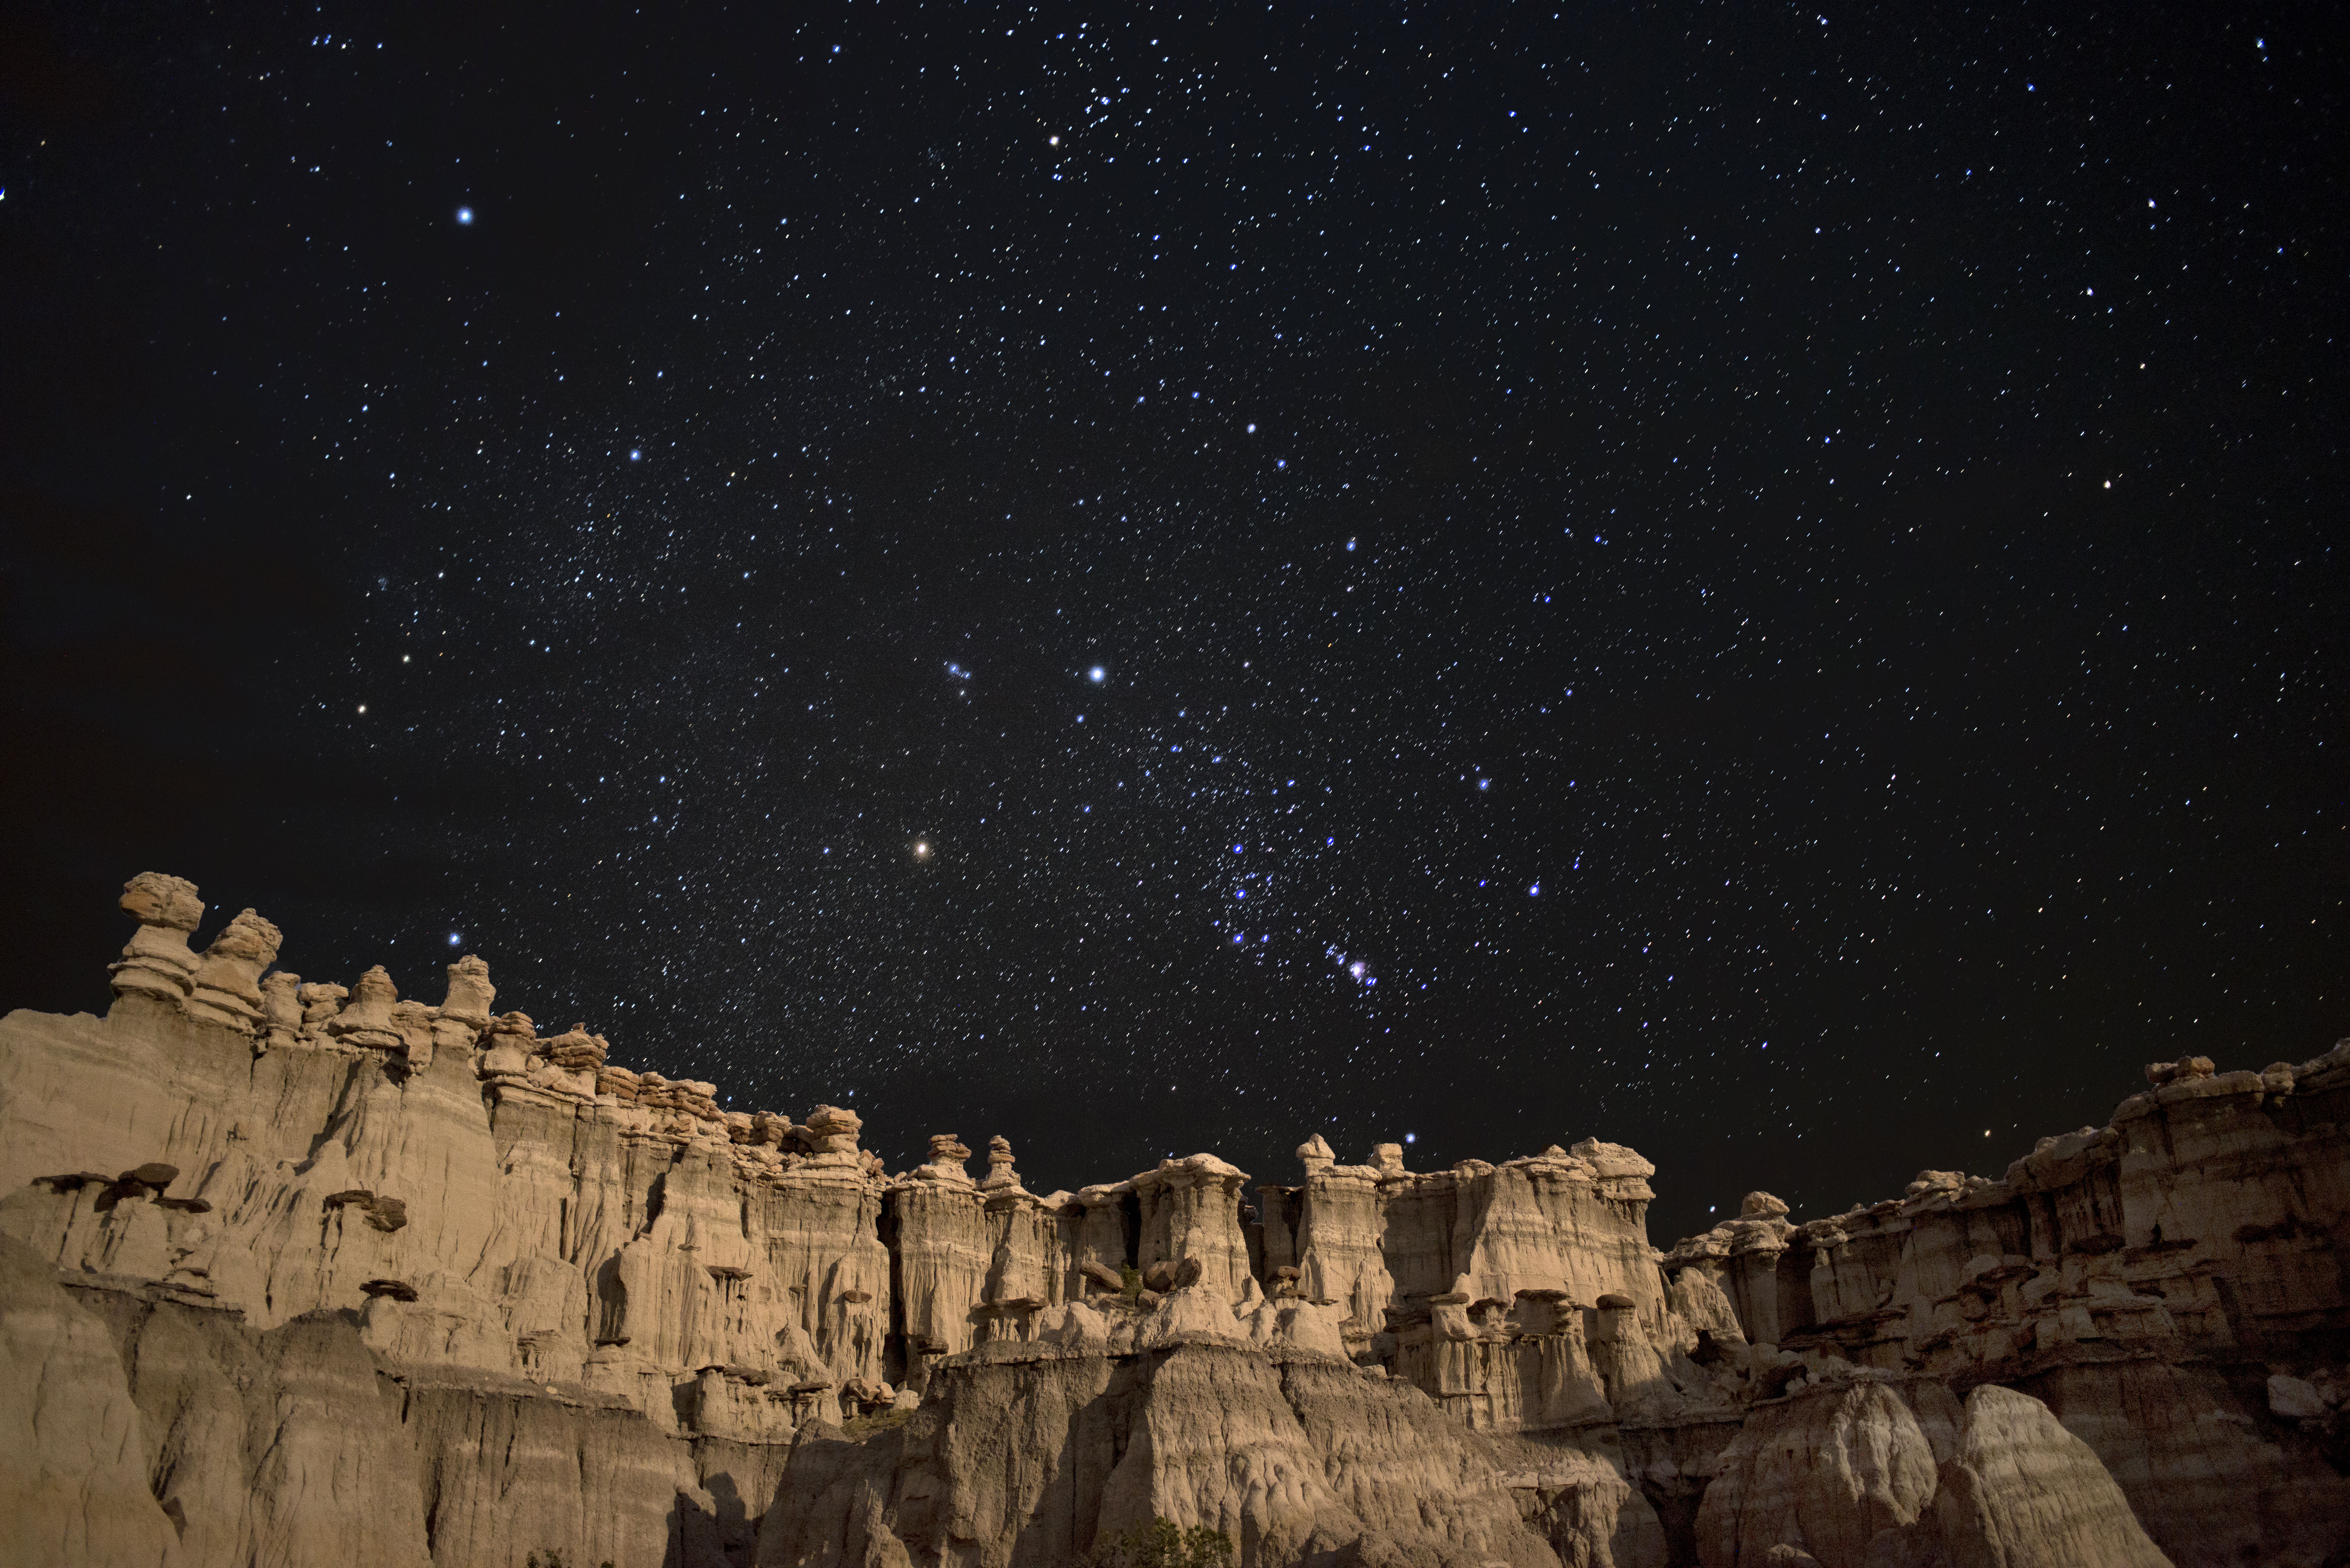
light, sky, night, star, darkness, cool image, astronomy, stars, nightsky, starphotography, i, nikond800e, orion, lybrookbadlands, astronomical object